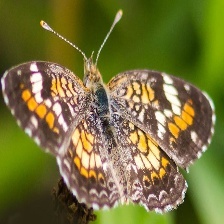
Species: CRECENT